Biotechnology

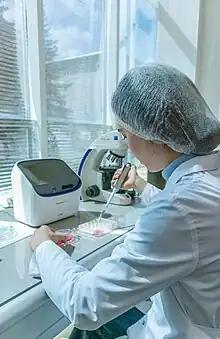
A biologist conducting research in a biotechnology laboratory

Biotechnology is a multidisciplinary field that involves the integration of natural sciences and engineering sciences in order to achieve the application of organisms and parts thereof for products and services. Specialists in the field are known as biotechnologists.